Ettayapuram

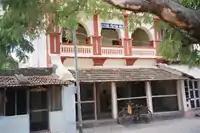
The house in Ettayapuram where Bharathiar was born

Subramanya Bharathy, better known as "Mahakavi Bharathiar" was born here on 11 December 1882. A prolific writer, philosopher and a great visionary of immense genius and perspicacity, Bharathiar was also one of the most prominent leaders of the Indian independence movement in South India.